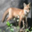
Label: fox